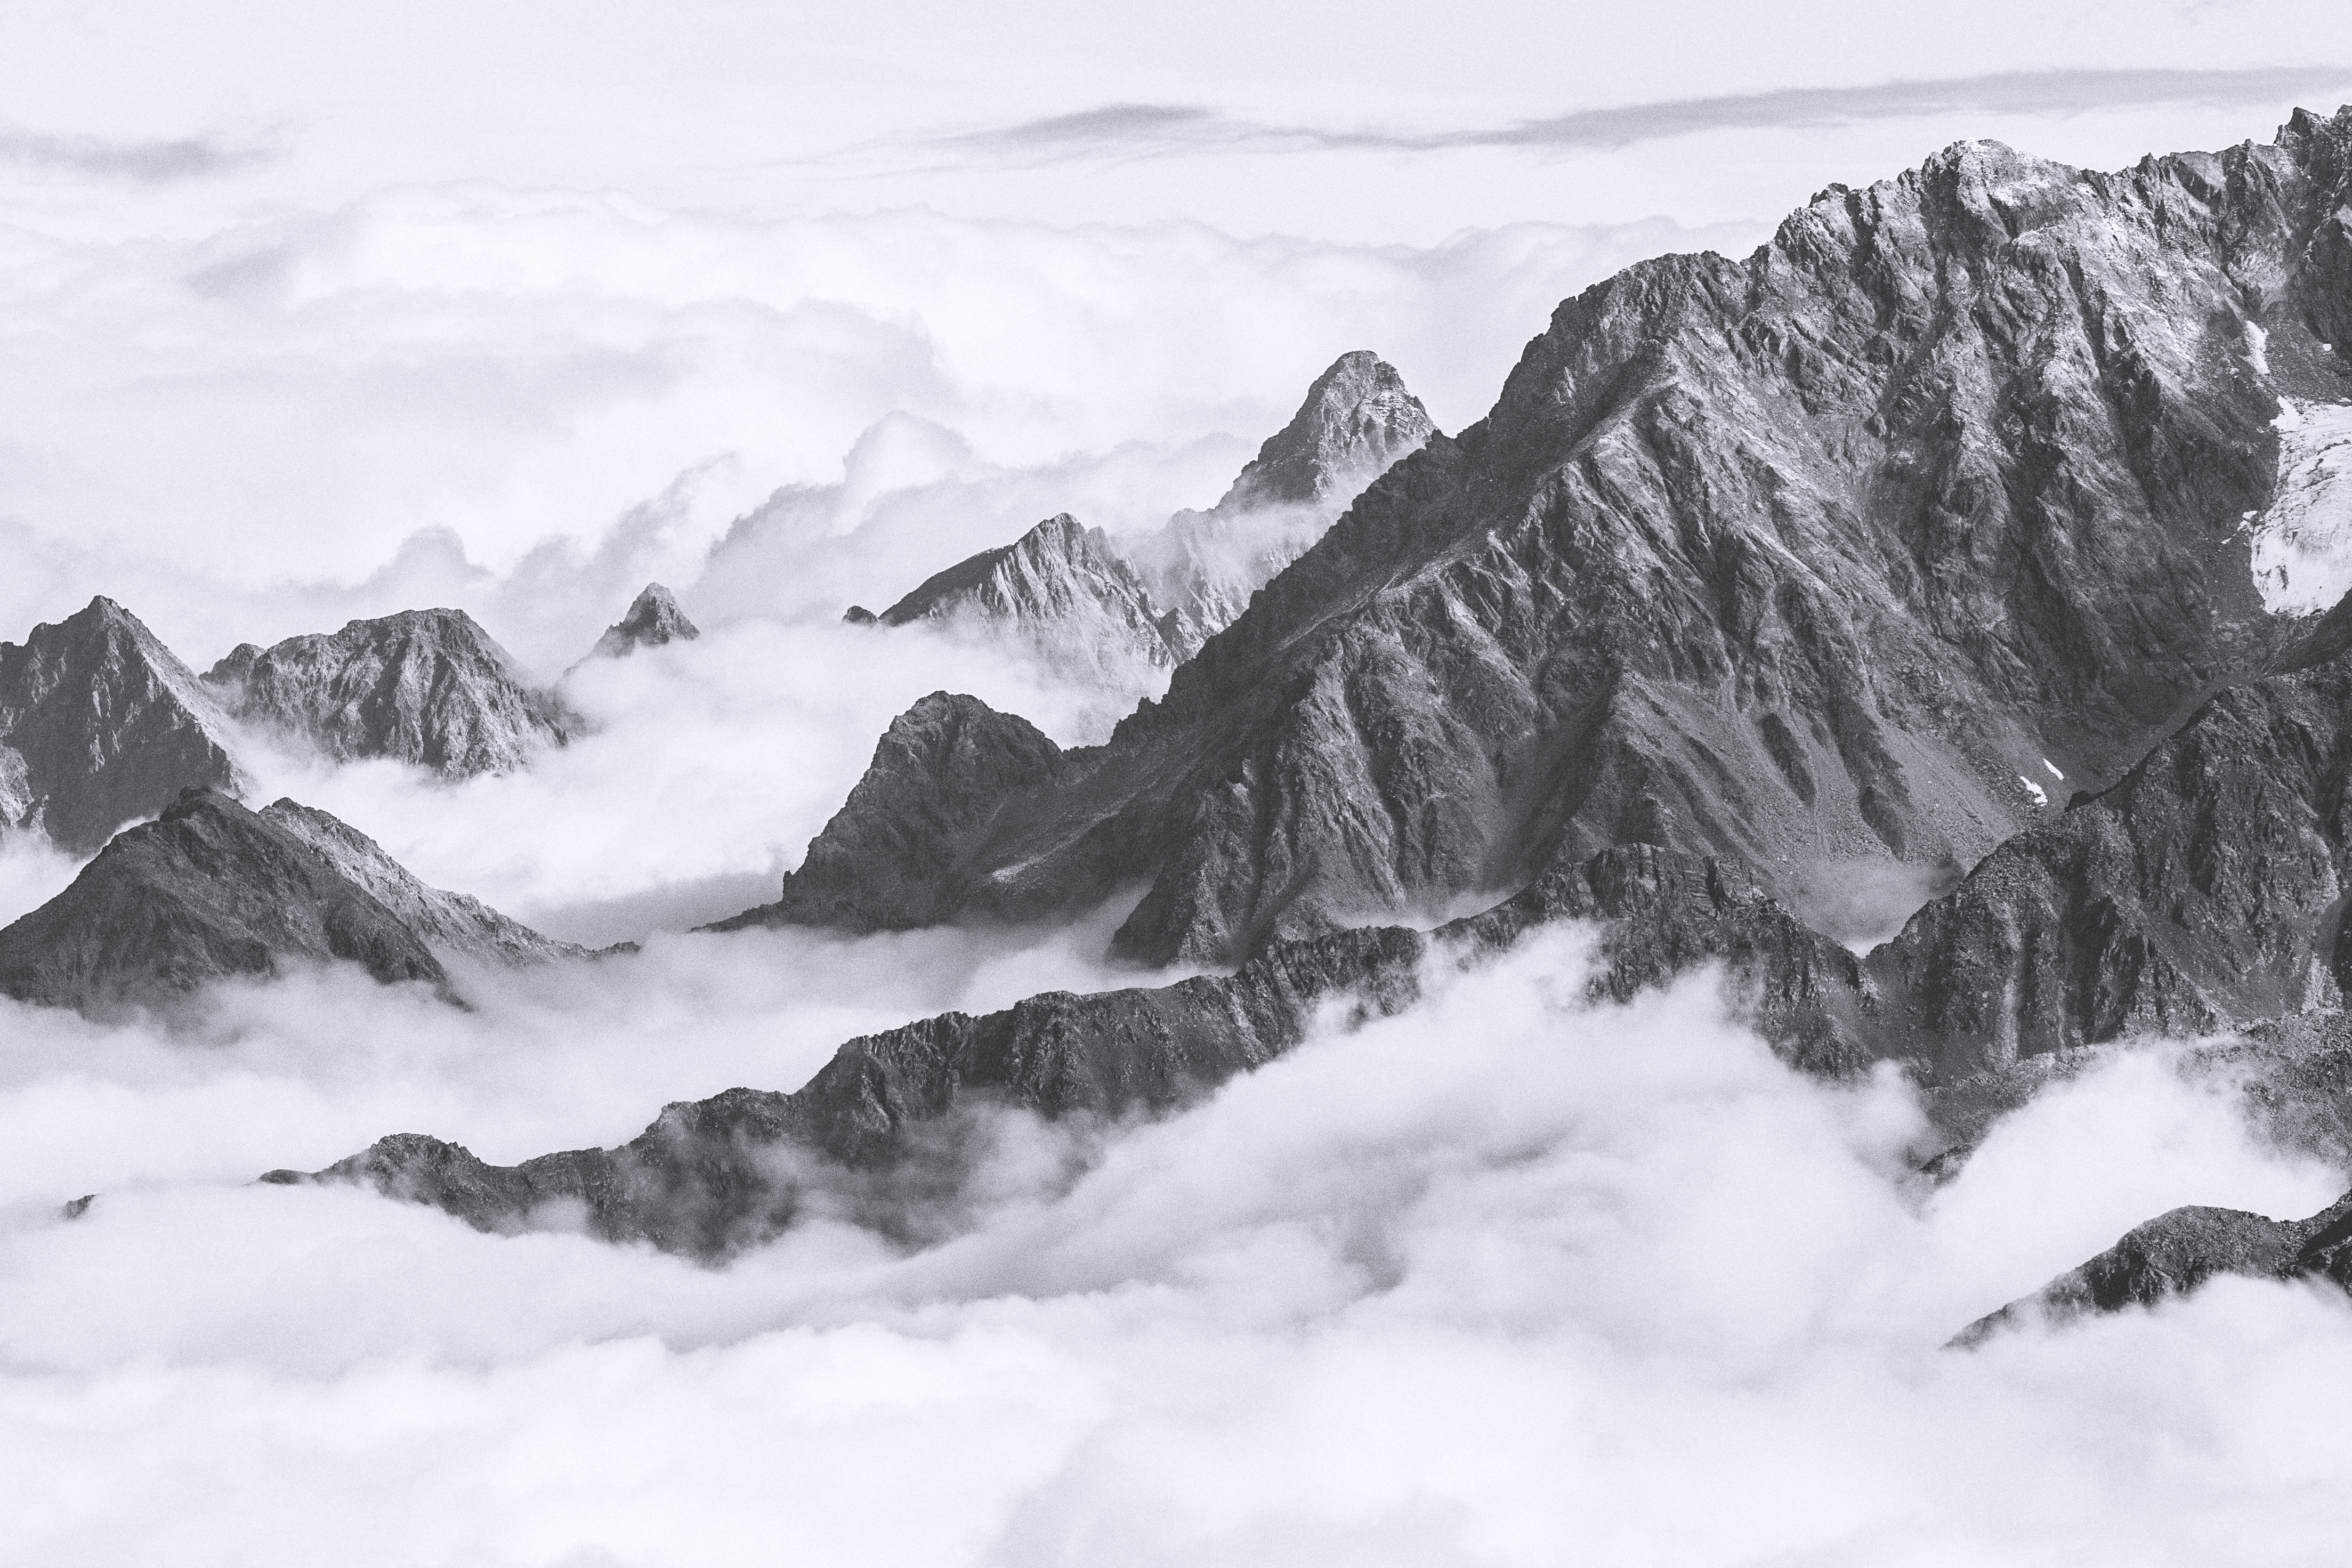
mountainous landforms, mountain, mountain range, white, atmospheric phenomenon, massif, glacial landform, alps, ridge, black and white, summit, geological phenomenon, nunatak, glacier, sky, terrain, ar te, landscape, monochrome photography, photography, drawing, cirque, rock, hill, ice cap, stock photography, valley, mount scenery, fell, sketch, cliff, snow